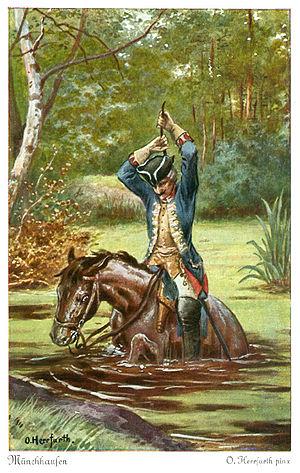
Hans Albert, né le 8 février 1921 à Cologne, est un philosophe et sociologue allemand.